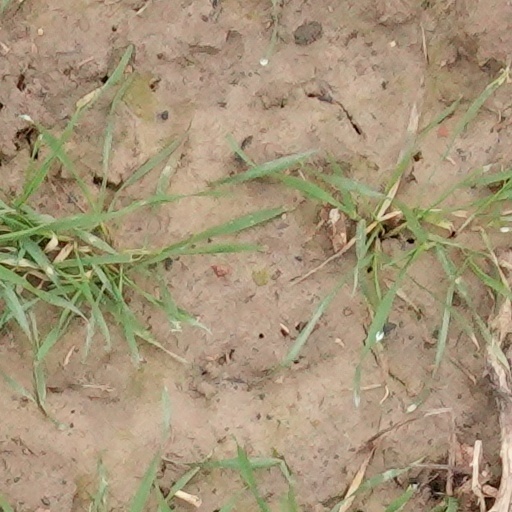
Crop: wheat